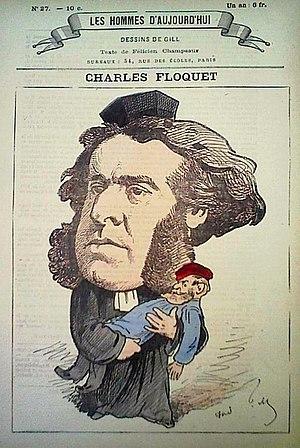
Les Hommes d'aujourd'hui est une revue à intention littéraire et satirique, fondée par l'écrivain et journaliste Félicien Champsaur et le dessinateur André Gill en 1878. Reprise par Léon Vanier en 1885, elle disparaît en 1899.
Thomas Charles Floquet, né le 2 octobre 1828 à Saint-Jean-Pied-de-Port et mort le 19 janvier 1896 à Paris, est un homme politique français, avocat au barreau de Paris, plusieurs fois député, préfet, sénateur, ministre et président du Conseil. Le scandale de Panama dans lequel il est impliqué met un terme à sa carrière.